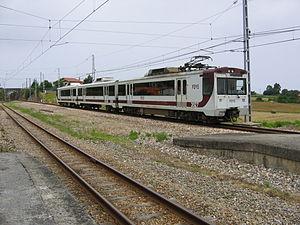
Au XIXᵉ siècle, l'Espagne était l'un des pays les plus pauvres et les moins développés économiquement d'Europe occidentale. C'était aussi un pays instable sur le plan politique. En conséquence, l'arrivée du chemin de fer y fut relativement tardive. La première ligne construite dans la péninsule ibérique fut une courte ligne reliant Barcelone à Mataró mise en service en 1848, bien qu'à cette époque une ligne était déjà en exploitation à Cuba, alors partie de l'empire espagnol. Ce n'est qu'à partir du moment où, dans les années 1850, l'investissement dans le secteur ferroviaire fut rendu plus attrayant pour les capitaux étrangers que la construction de voies ferrées à grande échelle put commencer.
La Ferrocarriles de vía estrecha est une entreprise ferroviaire espagnole dont le siège est situé à Madrid et qui a exploité, de 1965 à 2012, le réseau, principalement à voie métrique, du nord de l'Espagne. Cette compagnie exploitait également un train dénommé « El Transcantábrico », un « hôtel sur rails » qui permettait de découvrir d'une manière originale la corniche cantabrique.